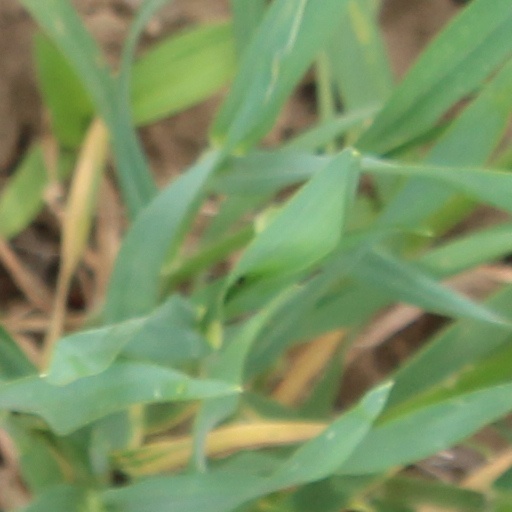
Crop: wheat